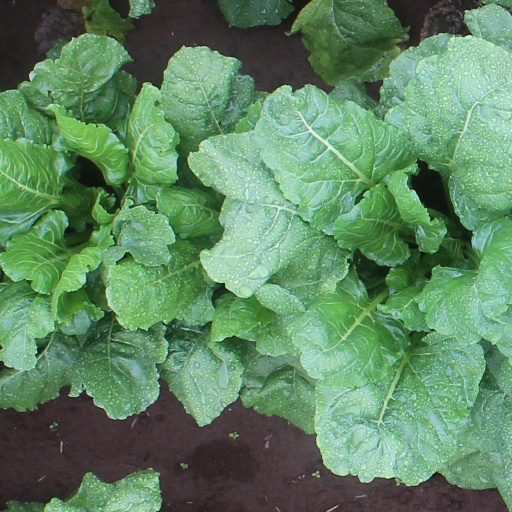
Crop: sugar beet